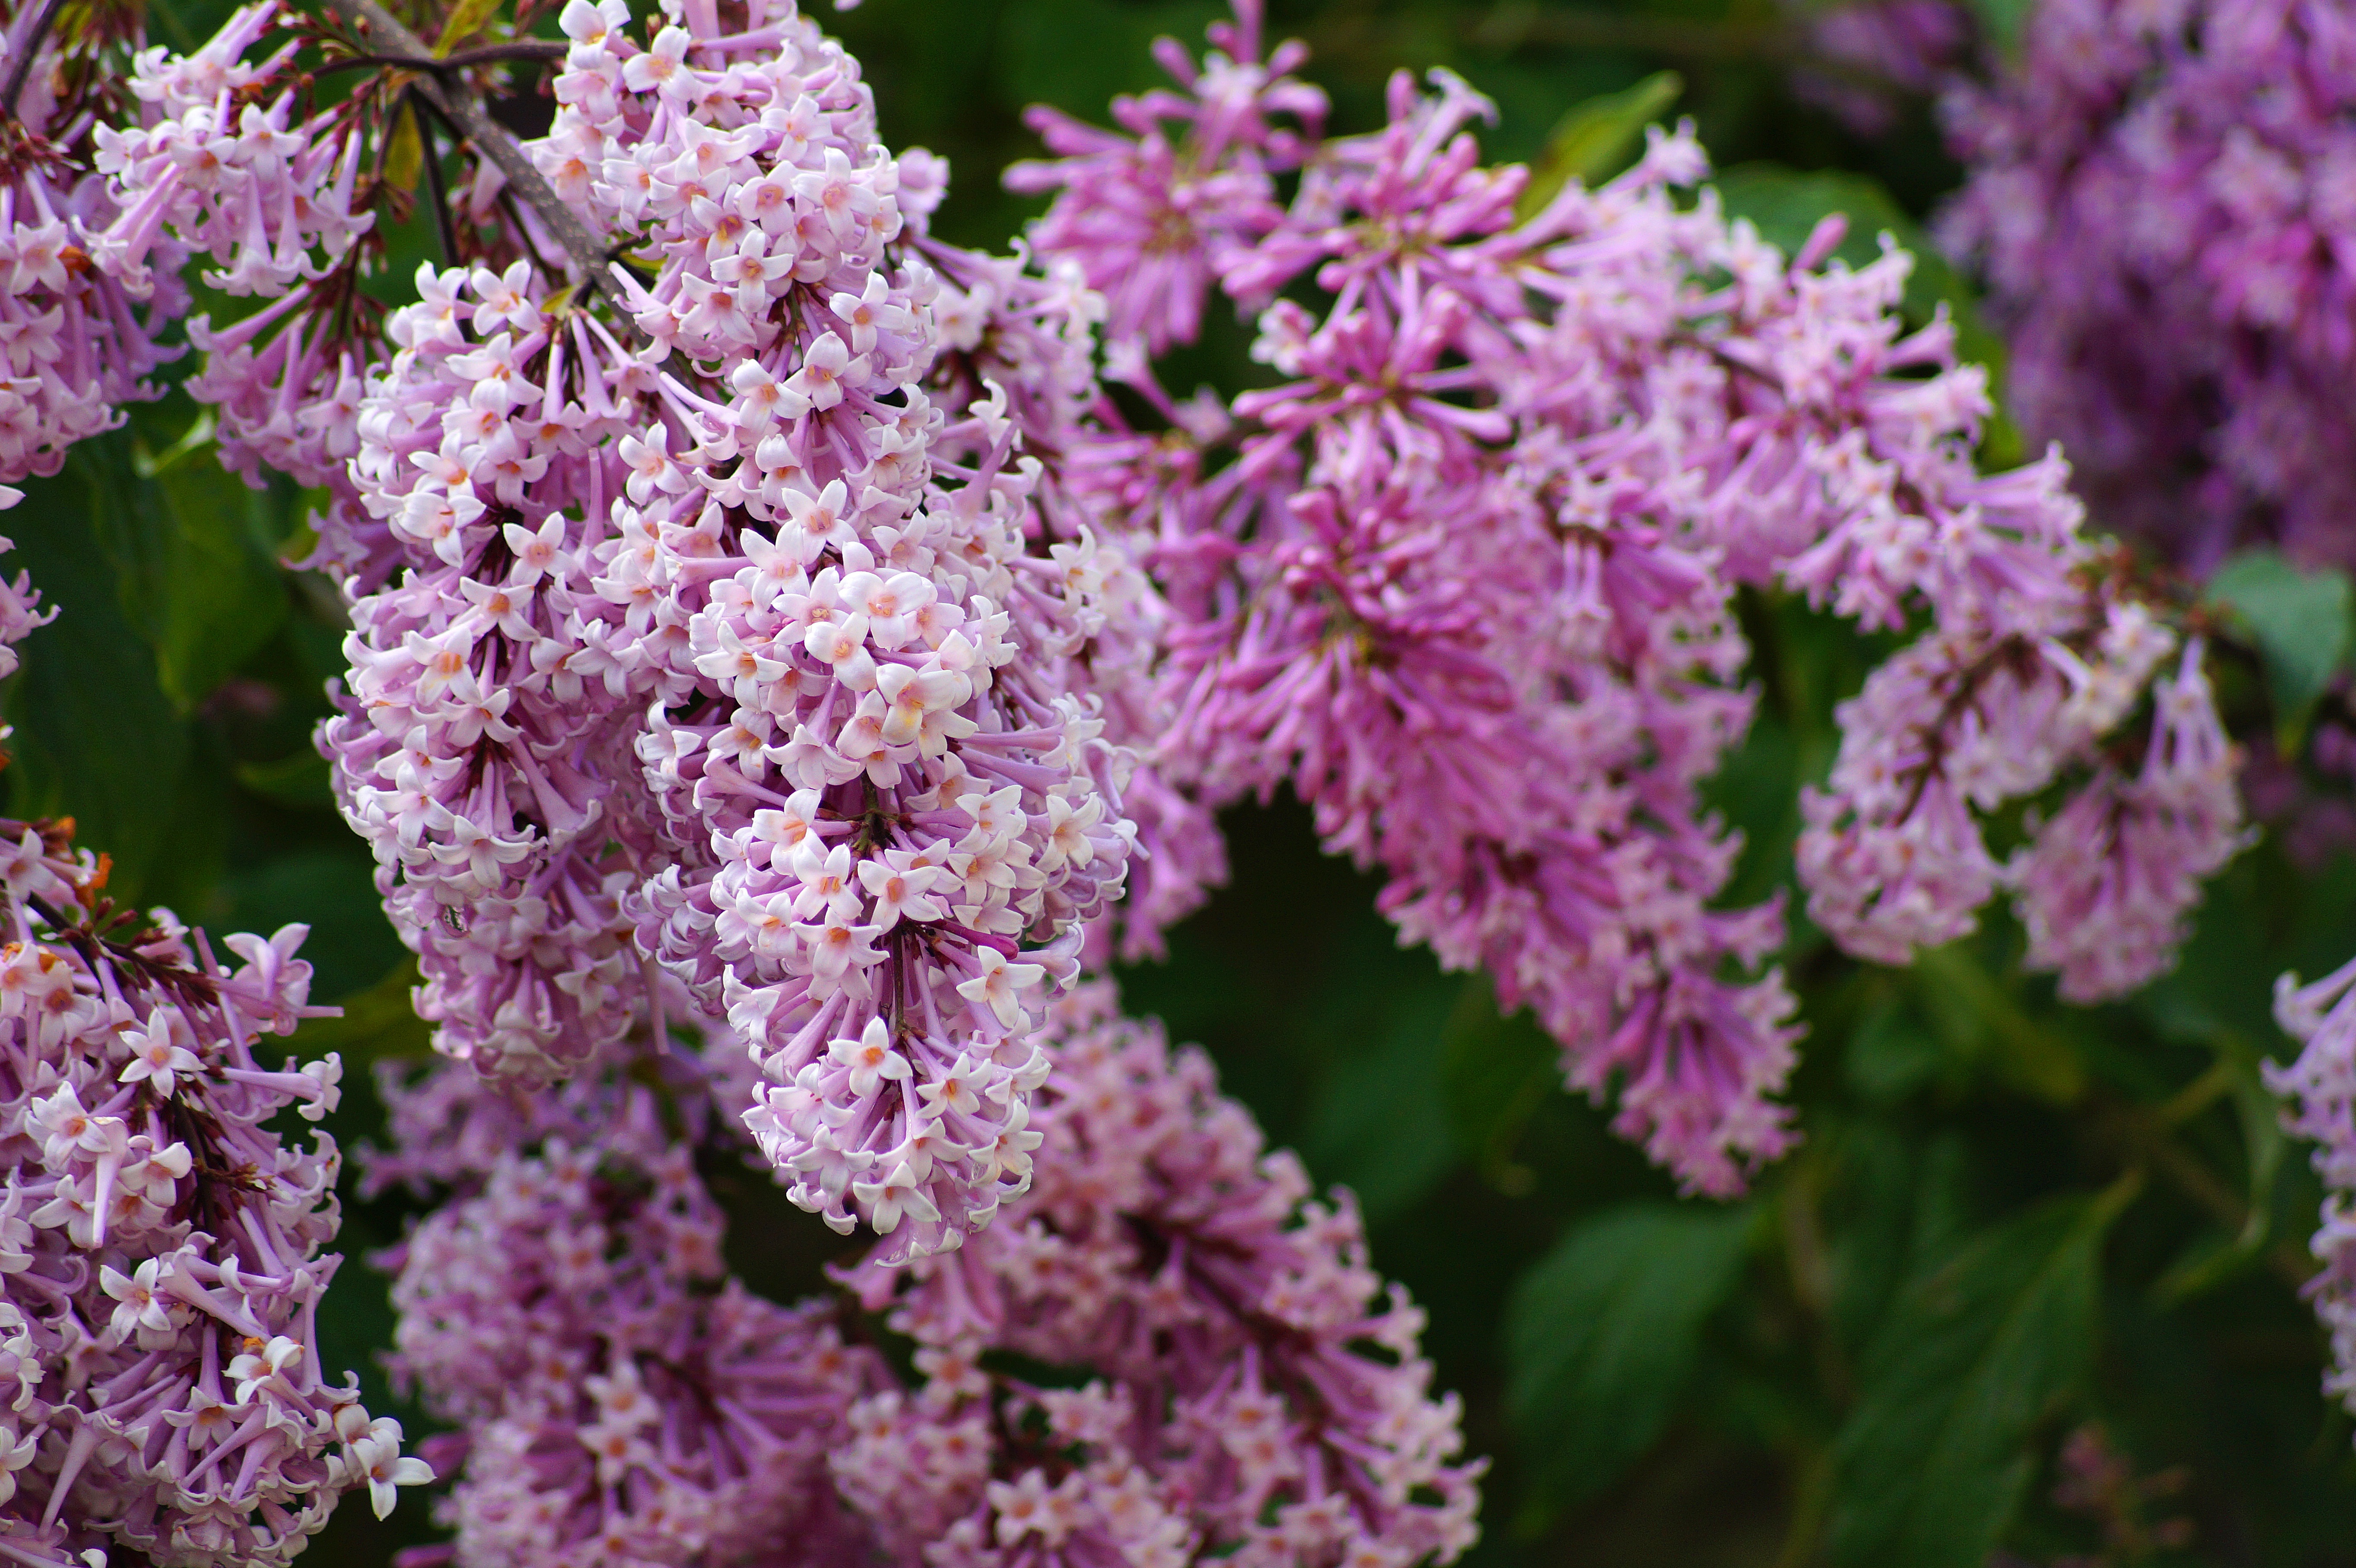
nature, blossom, plant, flower, spring, herb, botany, garden, pink, flora, shrub, lilac, spring flowers, pink flower, flowering plant, annual plant, land plant